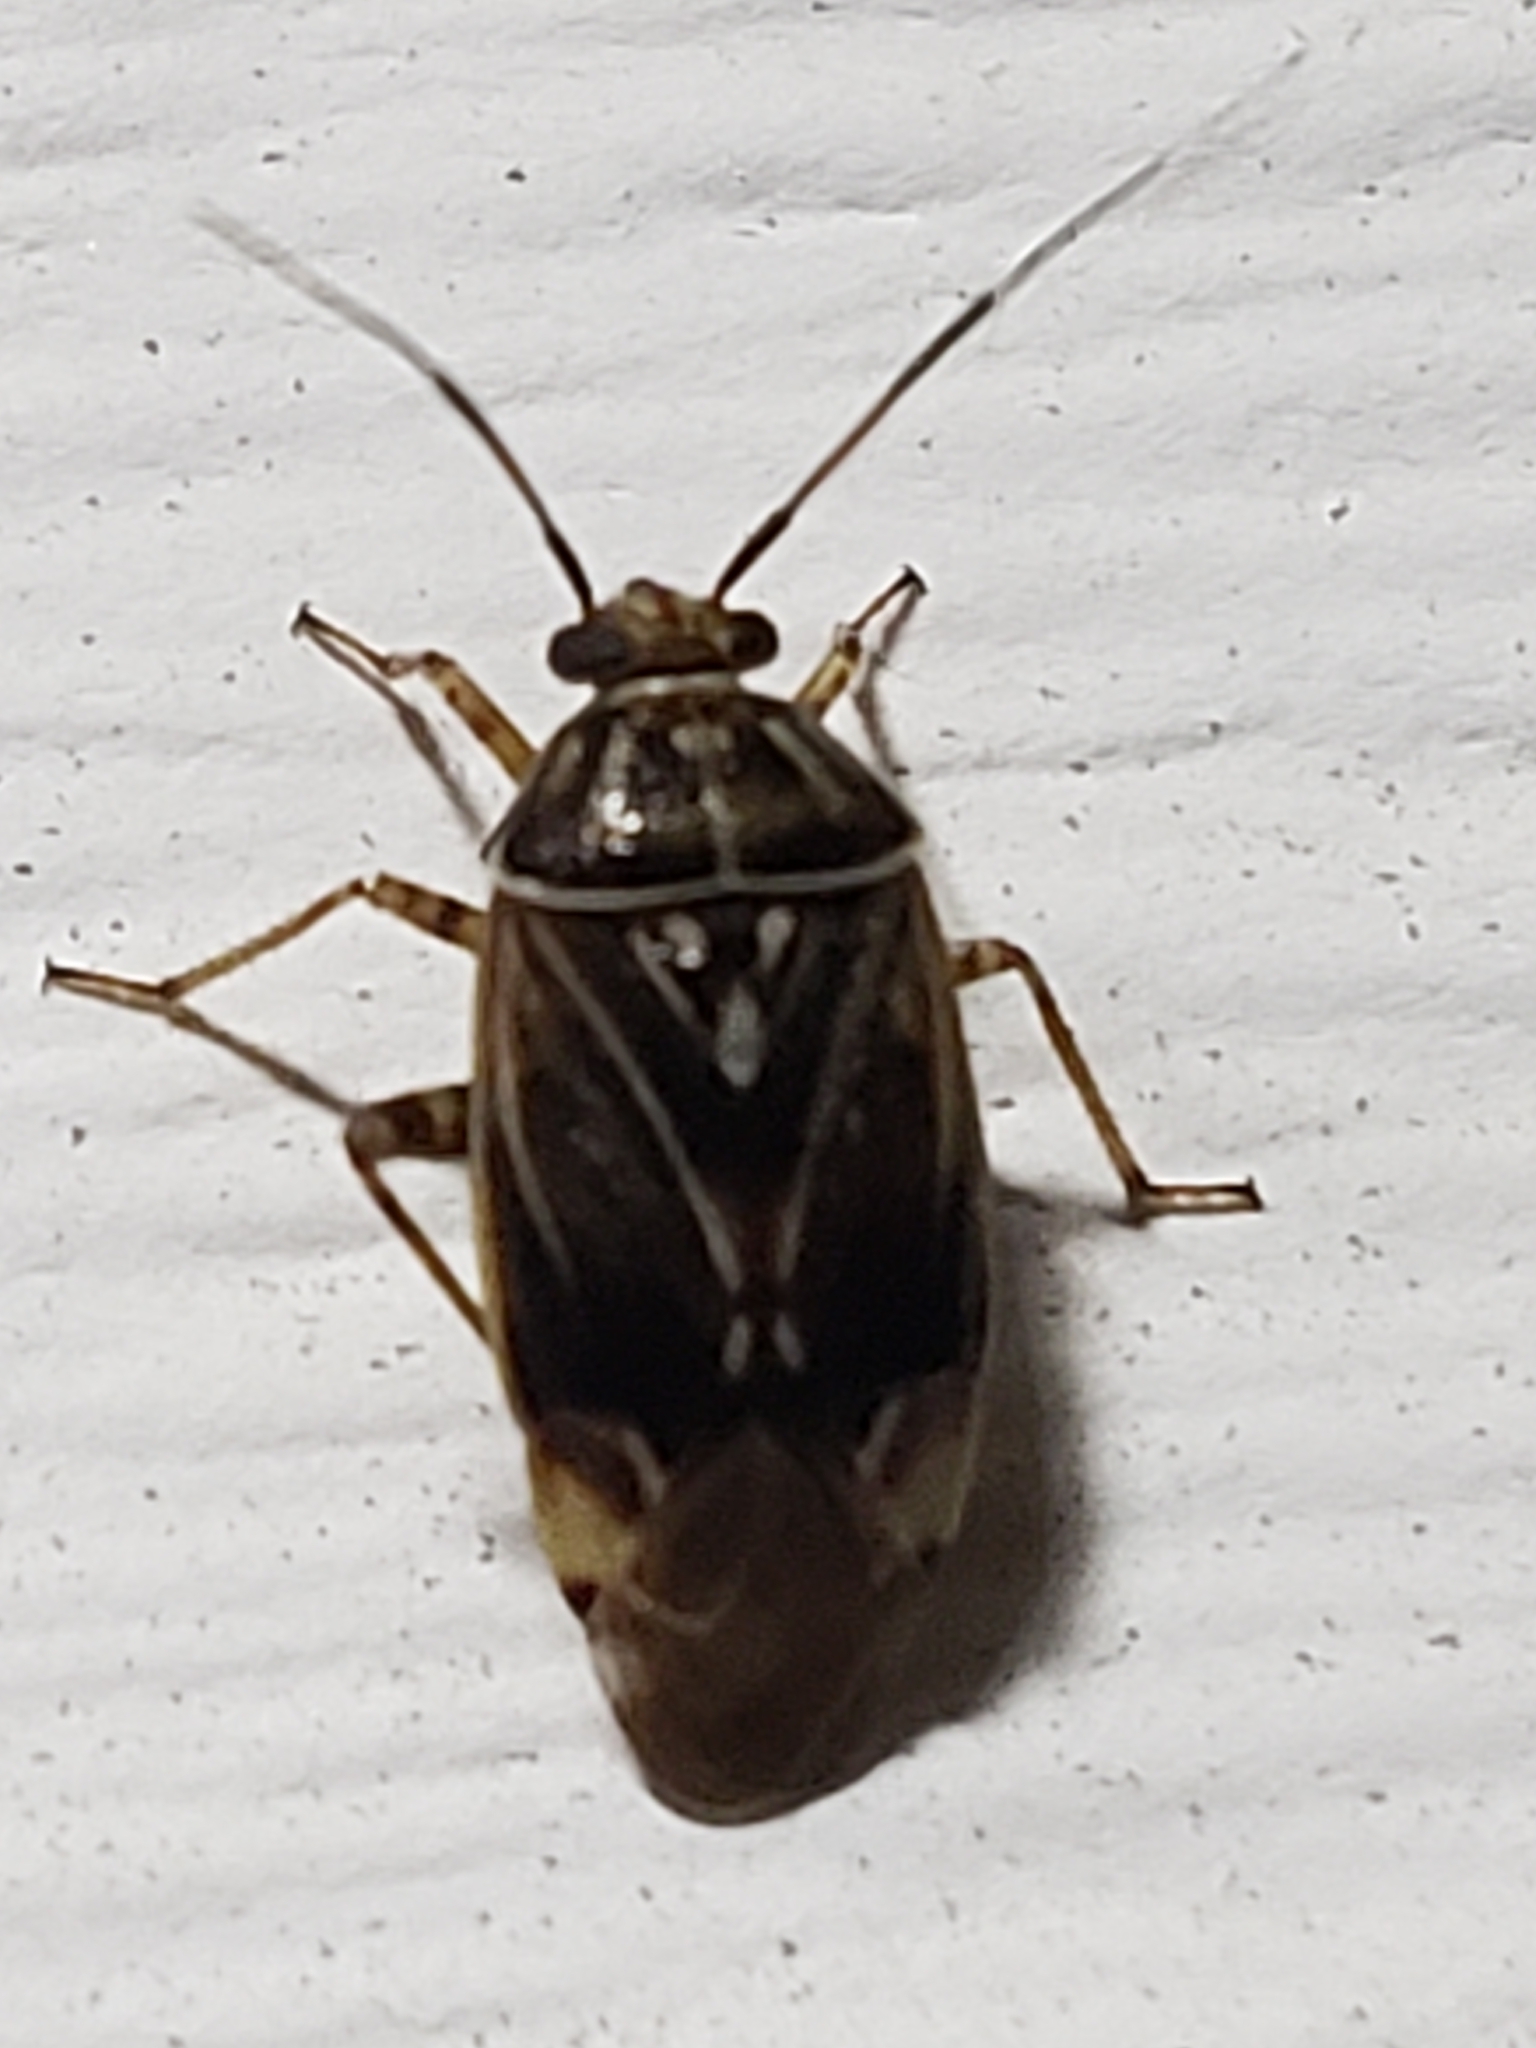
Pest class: lygus_bug